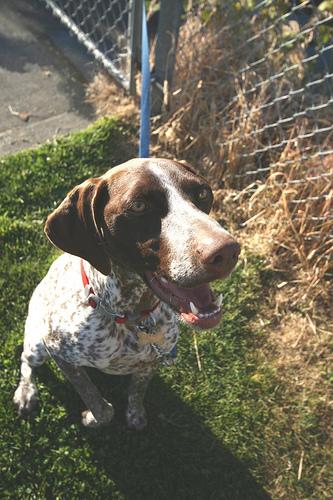
Breed: german shorthaired